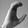
ASL letter: C